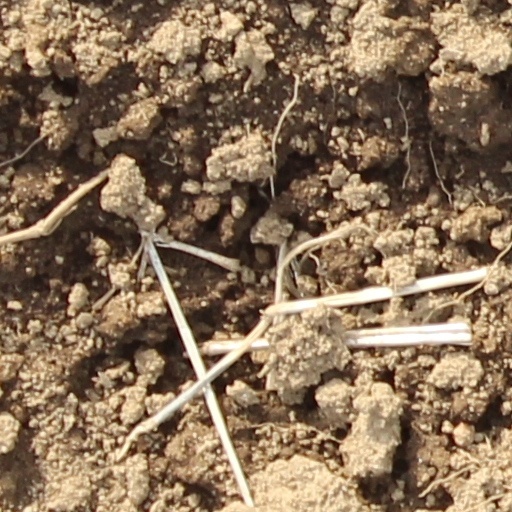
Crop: wheat